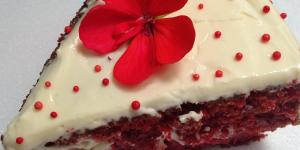
pastel de red velvet